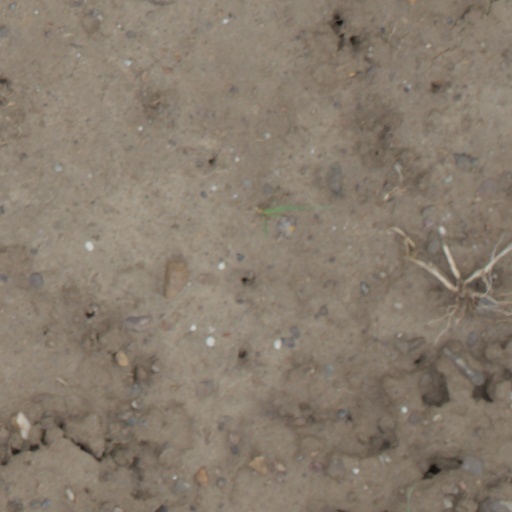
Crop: wheat